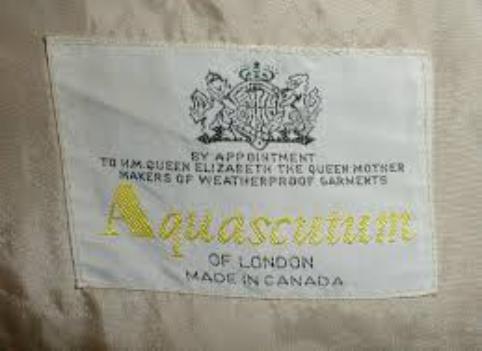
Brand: Aquascutum
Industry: Clothes